Perlimps

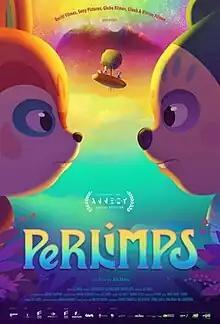
Brazilian theatrical release poster

Perlimps is a 2022 Brazilian animated adventure fantasy film written, edited, animated and directed by Brazilian filmmaker and character animator Alê Abreu. The film was produced by the Brazilian independent company Buriti Filmes, in co-production with Globo Filmes, Gloob and Sony Pictures International Productions. The film premiered at the 2022 Annecy International Animation Film Festival and has been selected in several international animation festivals, including the Chicago International Children's Film Festival, where it has won the Children's Jury Prize for Best Animated Feature.